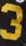
Number: 3